Season creep

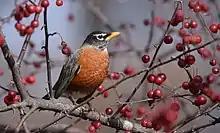
The American Robin has ceased to migrate in some areas

The full impact of global warming is forecast to happen in the future, but climate scientists have cited season creep as an easily observable effect of climate change that has already occurred and continues to occur.